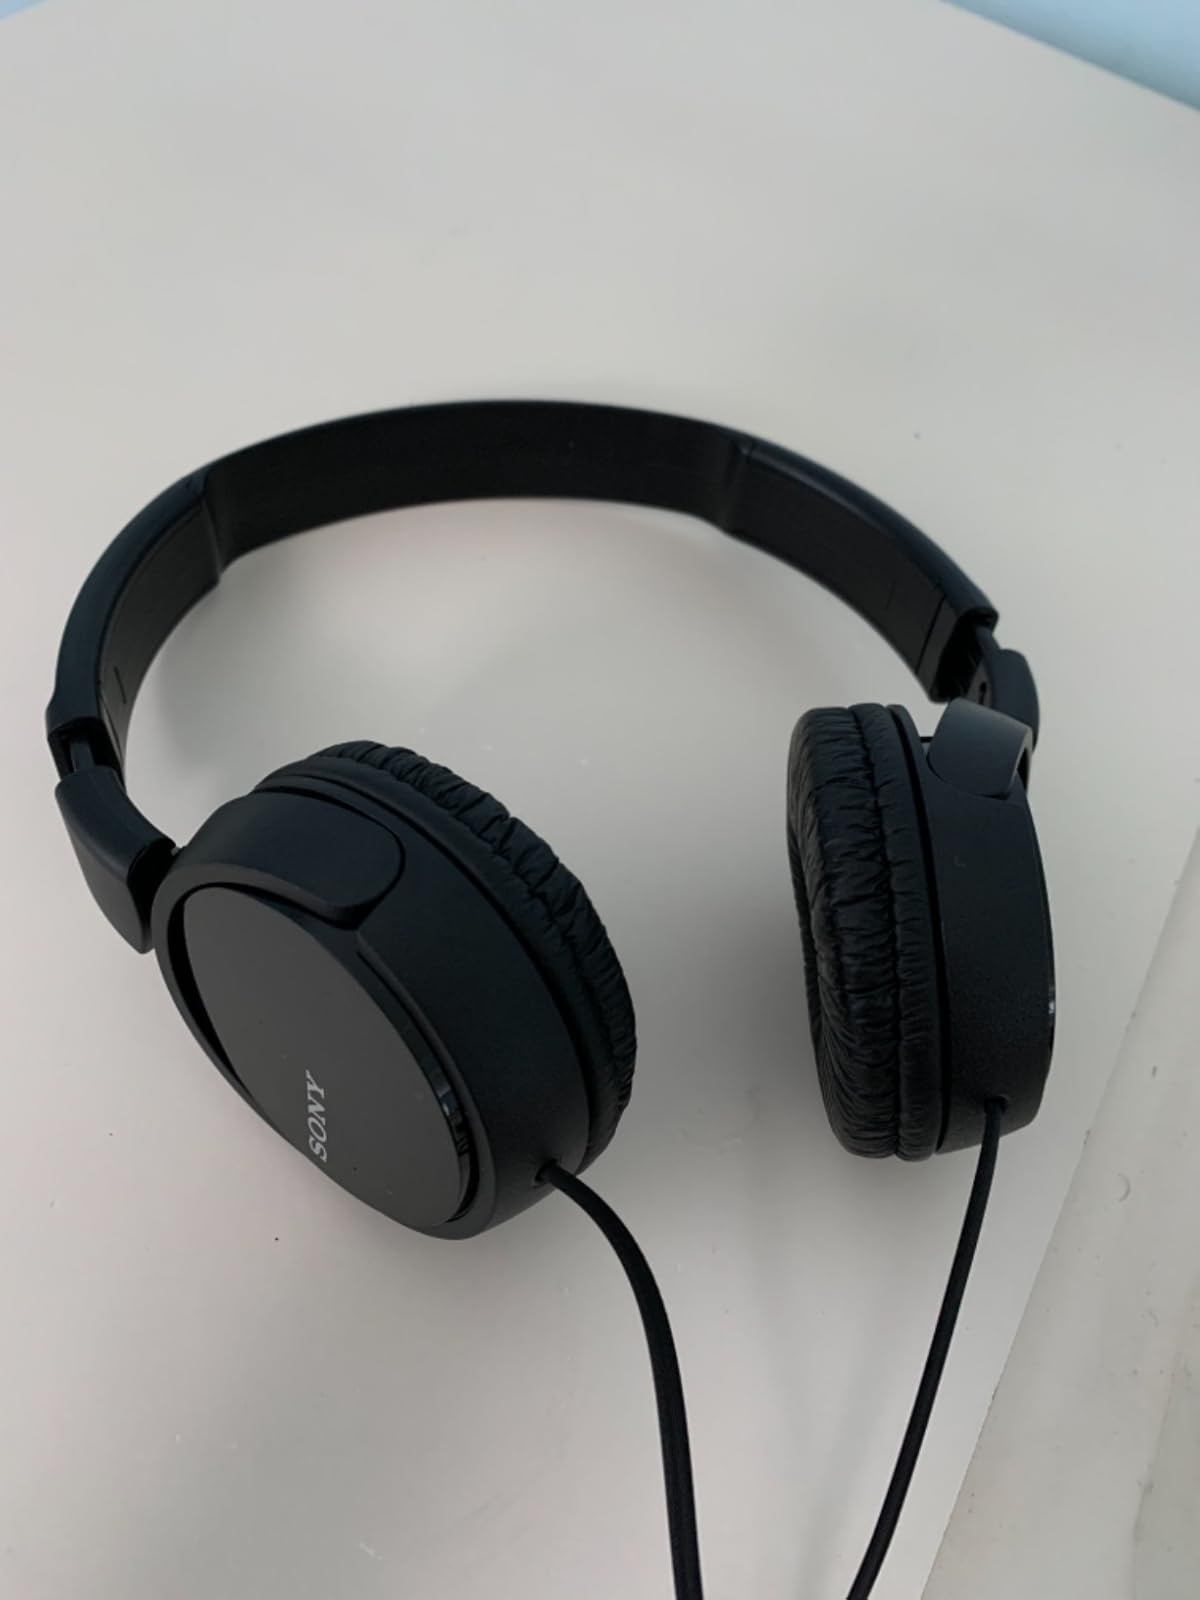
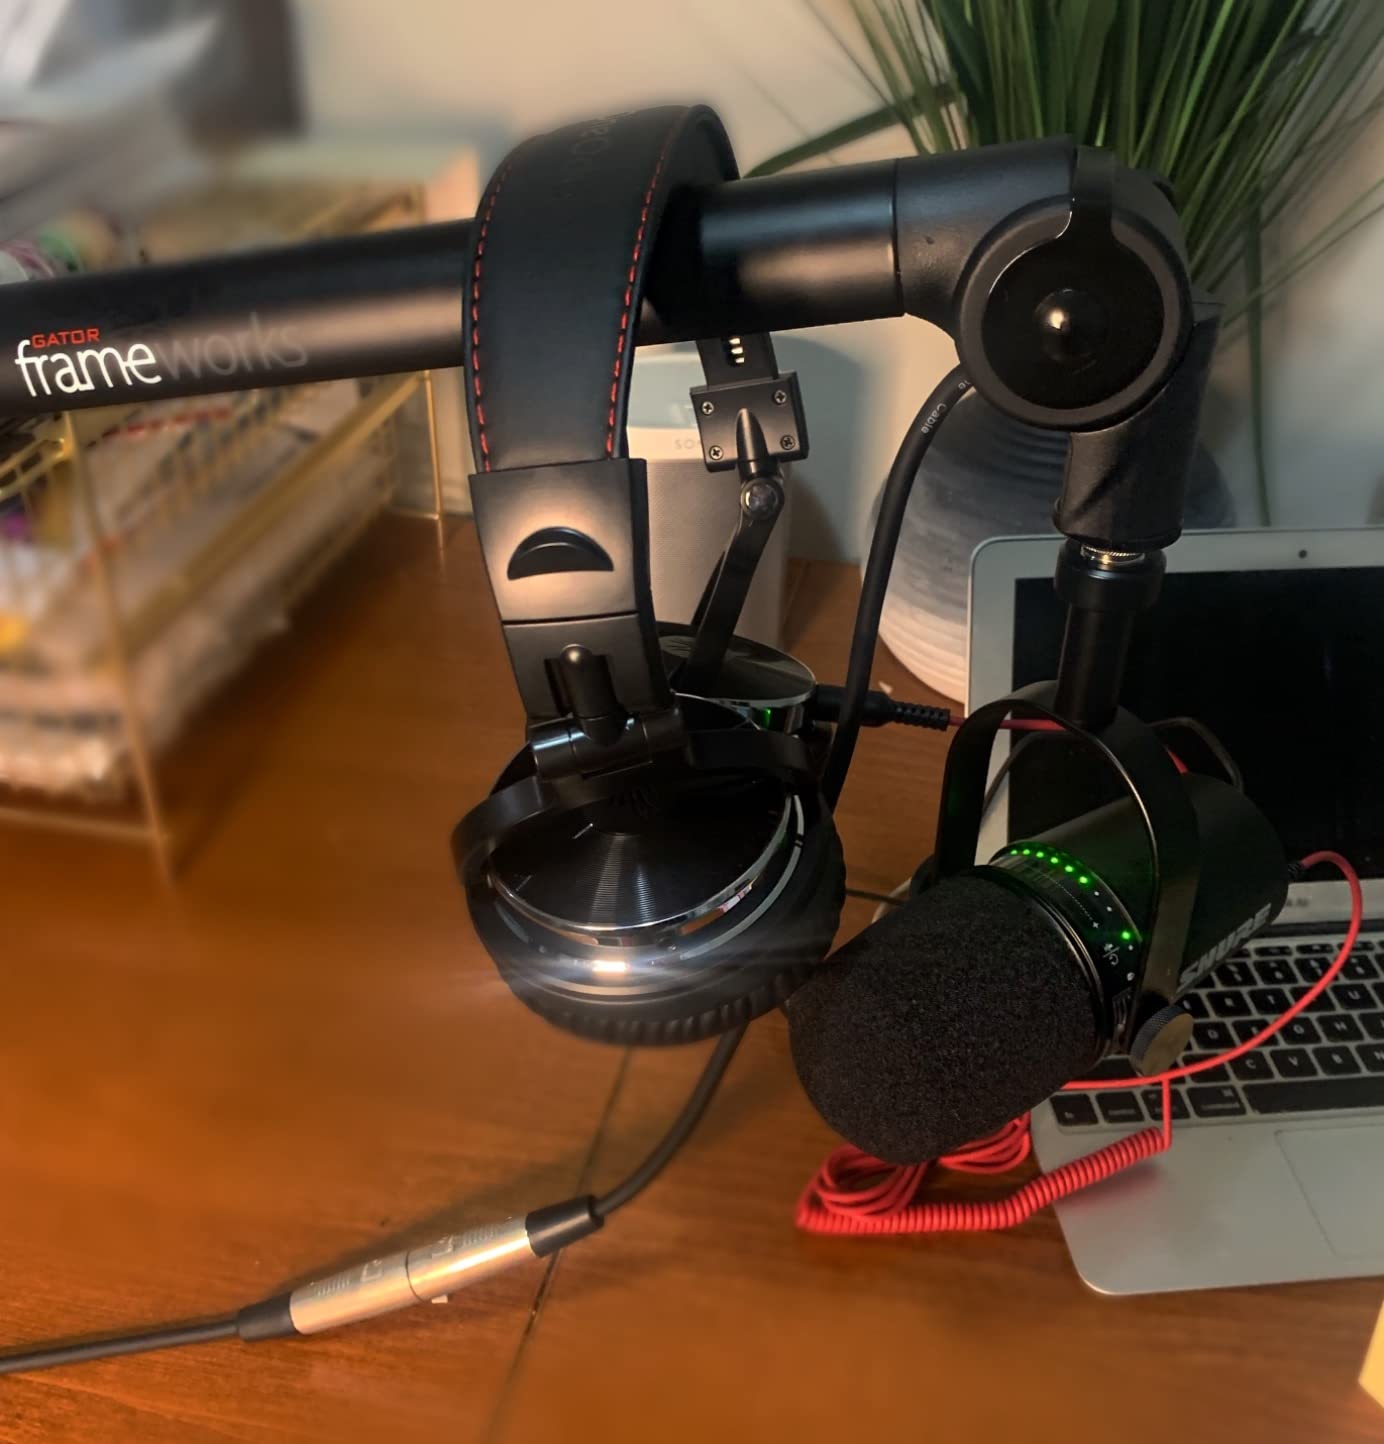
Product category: headphones
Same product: no